Leroy S. Johnson

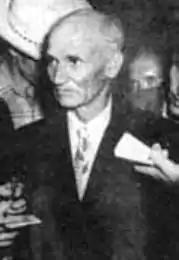
During the Short Creek raid, 1953

Leroy Sunderland Johnson (June 12, 1888 – November 25, 1986), known as Uncle Roy, was a leader of the Mormon fundamentalist group in Short Creek, which later evolved into the Fundamentalist Church of Jesus Christ of Latter-Day Saints (FLDS Church), from the mid-1950s until his death.